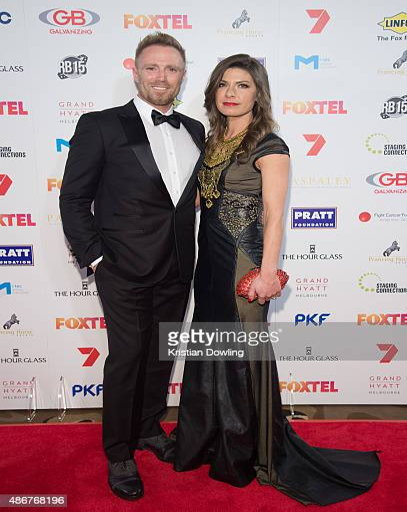
actor and person arrives ahead